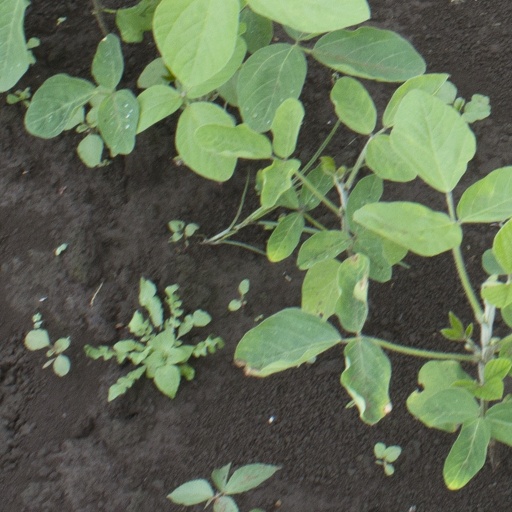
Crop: soybean